C.D. Cuautla

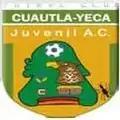
The badge used in the second division

The club has played intermittently in the Segunda División Profesional since its last first-division appearance in 1959.